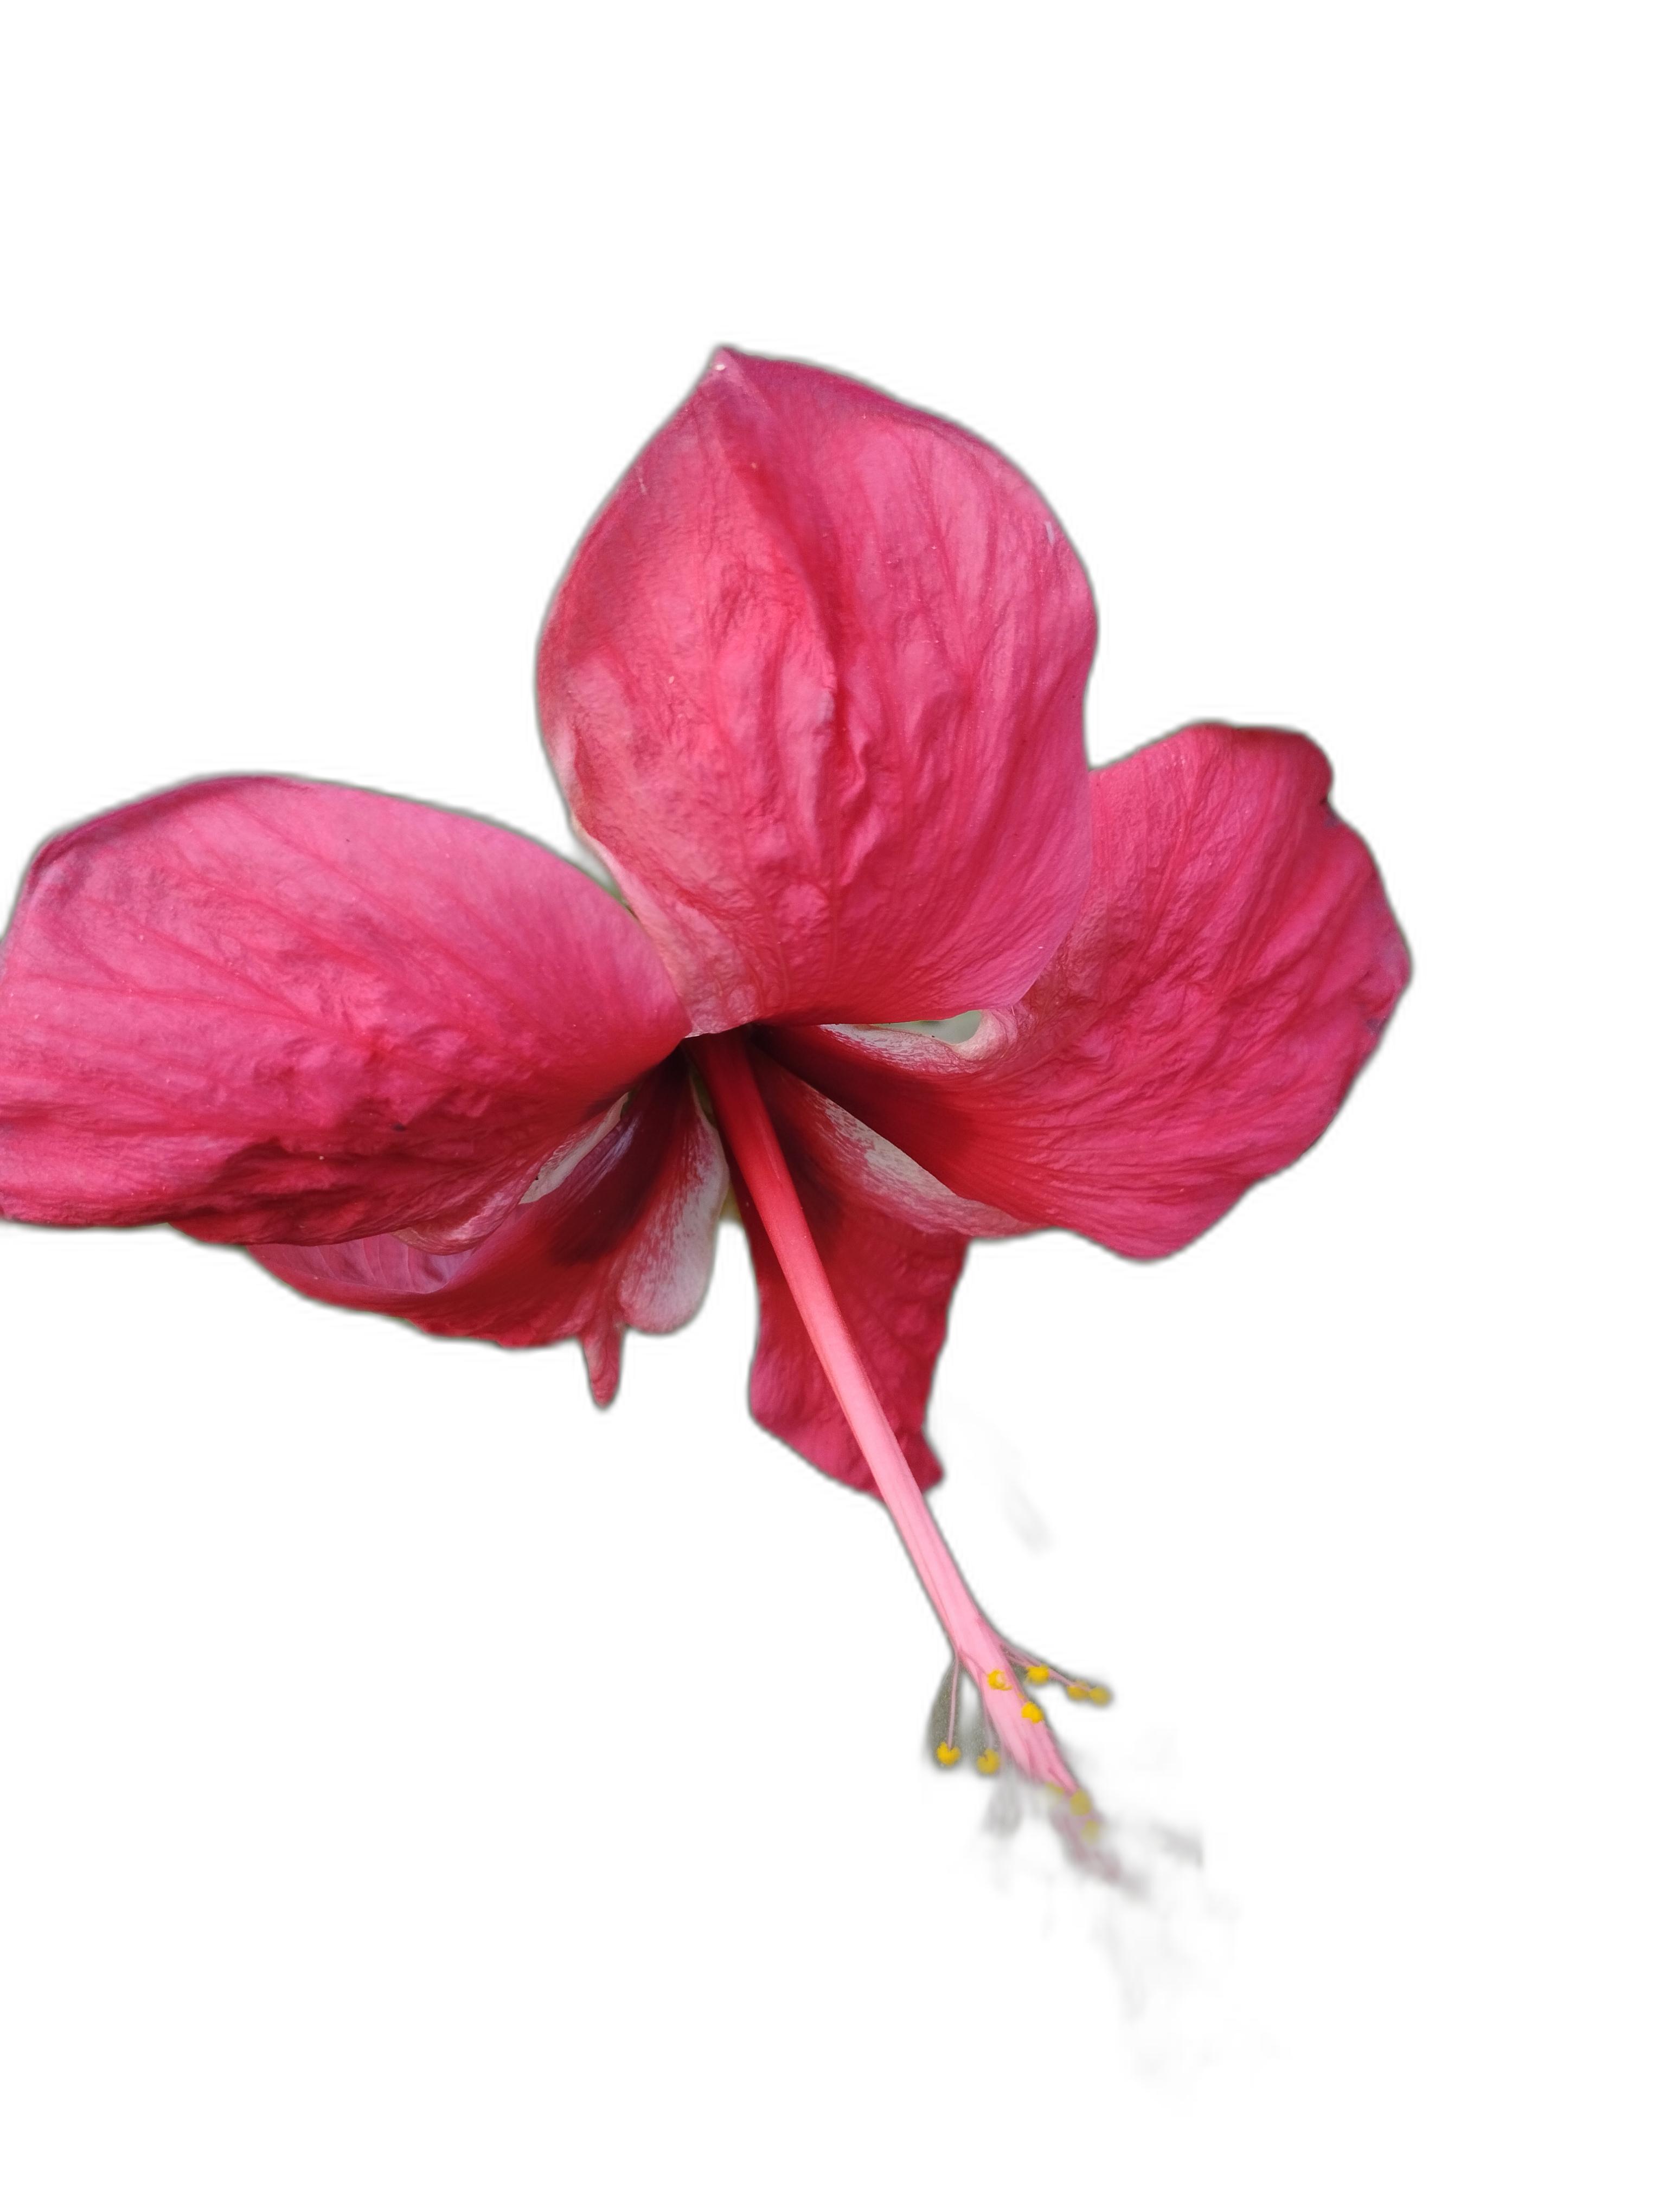
Label: Hibiscus